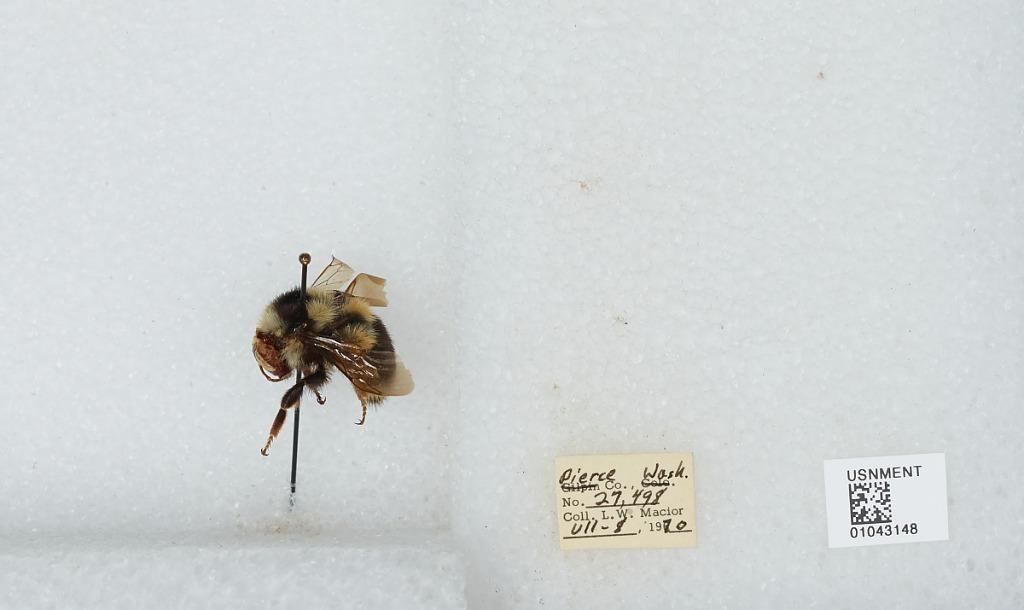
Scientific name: Bombus bifarius nearcticus
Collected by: L. Macior
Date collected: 1970-7-8
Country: United States
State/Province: Washington
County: Pierce
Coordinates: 47.05, -122.12